Teresa Carreño

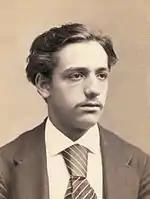
Emile Sauret

Between 1876 and 1889, Carreño resided and toured primarily in the United States, sharing concert bills with famous operatic singers, including Adelina Patti, Emma Abbott, Clara Louise Kellogg, Emma C. Thursby, and Ilma De Murska, and musicians, including violinist August Wilhelmj and Giovanni Tagliapietra. After Carreño's marriage to Sauret dissolved, she became involved with Tagliapetra, subsequently marrying him. They had three children: Louisa (March 1, 1878 – May 16, 1881), Teresita (December 24, 1882 – 1951), and Giovanni (January 8, 1885 – 1965). Following in their mother's footsteps, Teresita pursued a career as a concert pianist, and Giovanni as an opera singer. During these years she appeared with the Theodore Thomas Orchestra and Damrosch Orchestra, performing solo piano concerti, including Mendelssohn's Piano Concerto no. 1, and Grieg's Piano Concerto, Op. 16. By 1883 Carreño began promoting and performing the works of Edward MacDowell in the United States and later abroad. Some of the most frequently performed works include his "First Modern Suite", Op. 10, Serenade, Op. 16, "Second Modern Suite", Op. 14, "Erzählung" and "Hexentanz" from "2 Fantasiestücke", Op. 17; Étude de concert, Op. 36; Piano Concerto No. 1, Op. 15; Piano Concerto No. 2 in D minor, Op. 23 (dedicated to her).